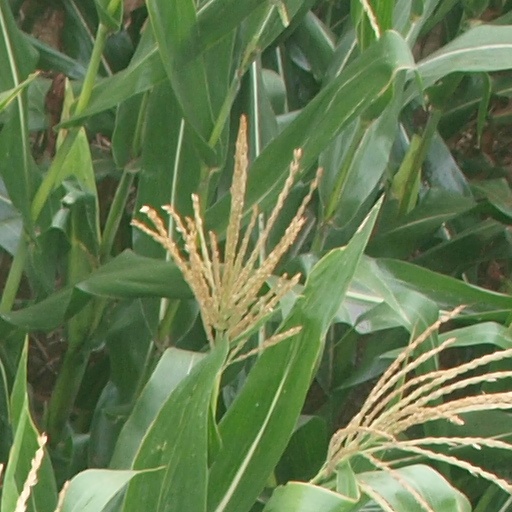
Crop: maize; corn